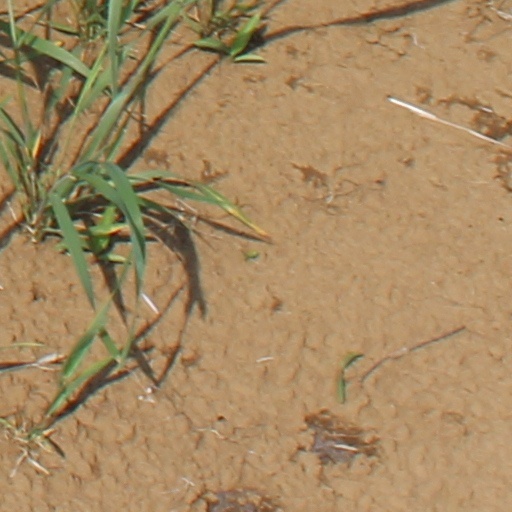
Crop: wheat